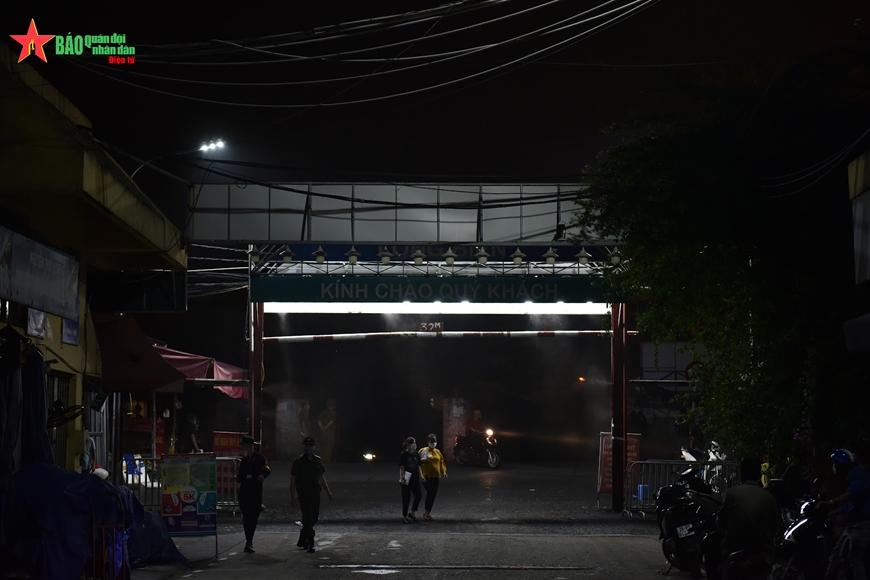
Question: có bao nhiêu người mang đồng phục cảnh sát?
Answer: có hai người mang đồng phục cảnh sát